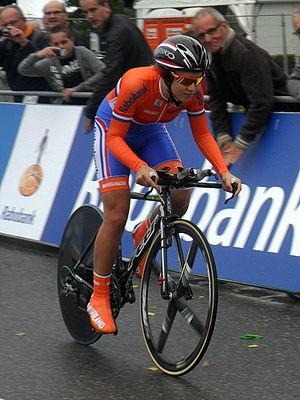
Demi de Jong est une coureuse cycliste néerlandaise. C'est la sœur cadette de Thalita de Jong. Elle est membre de l'équipe Boels-Dolmans.